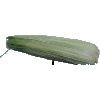
Label: corn_husk